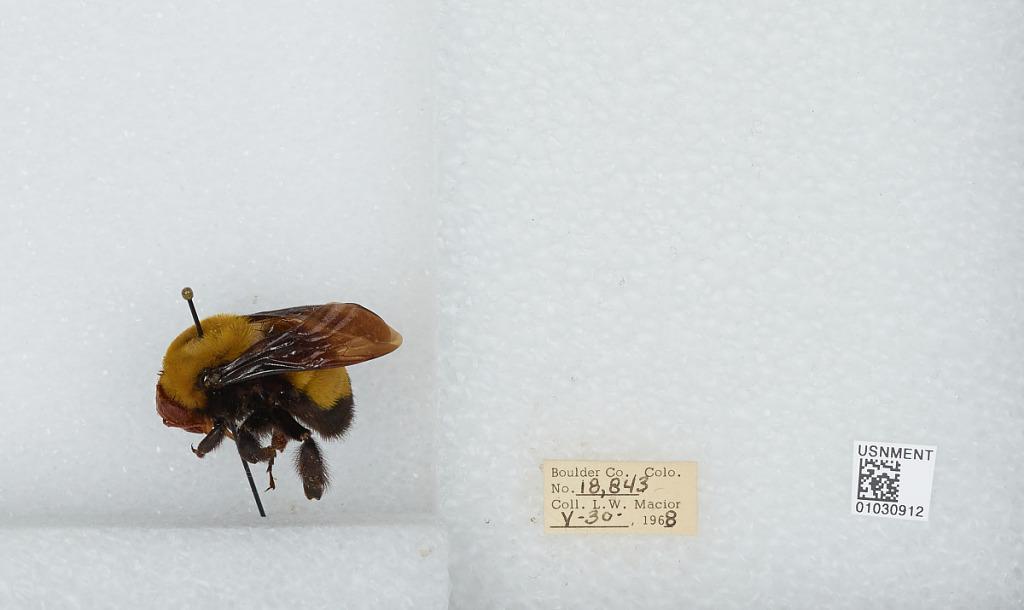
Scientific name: Bombus (Separatobombus) morrisoni Cresson
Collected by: L. Macior
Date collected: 1968-5-30
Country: United States
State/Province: Colorado
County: Boulder
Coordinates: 40.015, -105.27